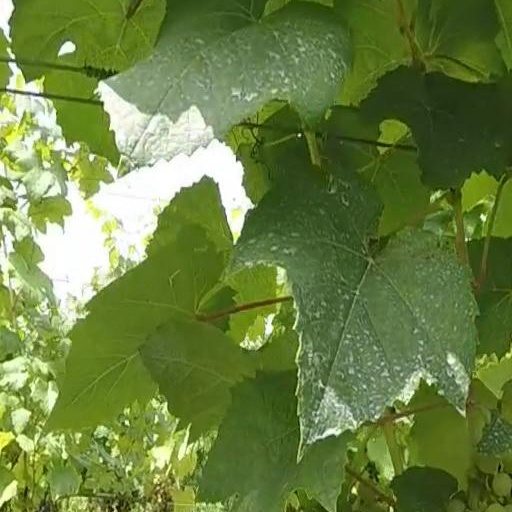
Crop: grape